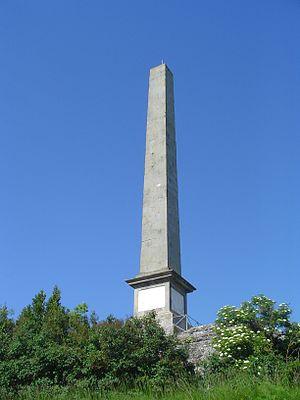
Le seuil de Naurouze, parfois appelé aussi seuil du Lauragais, est un seuil géographique de 194 mètres d’altitude du Sud-Ouest de la France, situé sur la commune de Montferrand dans le département de l'Aude en région Occitanie.
L'obélisque de Riquet est un obélisque érigé sur la commune de Montferrand département de l'Aude en région Occitanie.
Le Lauragais est une région historique et culturelle du sud-ouest de la France. Il occupe une vaste zone, autour de l’axe central que constitue le canal du Midi, entre les agglomérations de Toulouse au nord-ouest et Carcassonne au sud-est et celles de Castres au nord-est et Pamiers au sud-ouest.